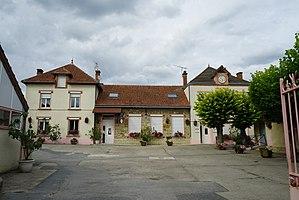
dans le village.
Reuil est une commune française, située dans le département de la Marne en région Grand Est.